Julien Cétout

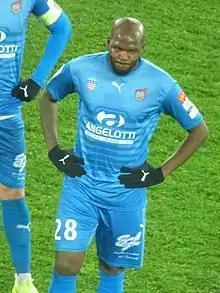
Cétout with Béziers in 2019

Julien Cétout (born 2 January 1988) is a French former professional footballer who played as a right-back.